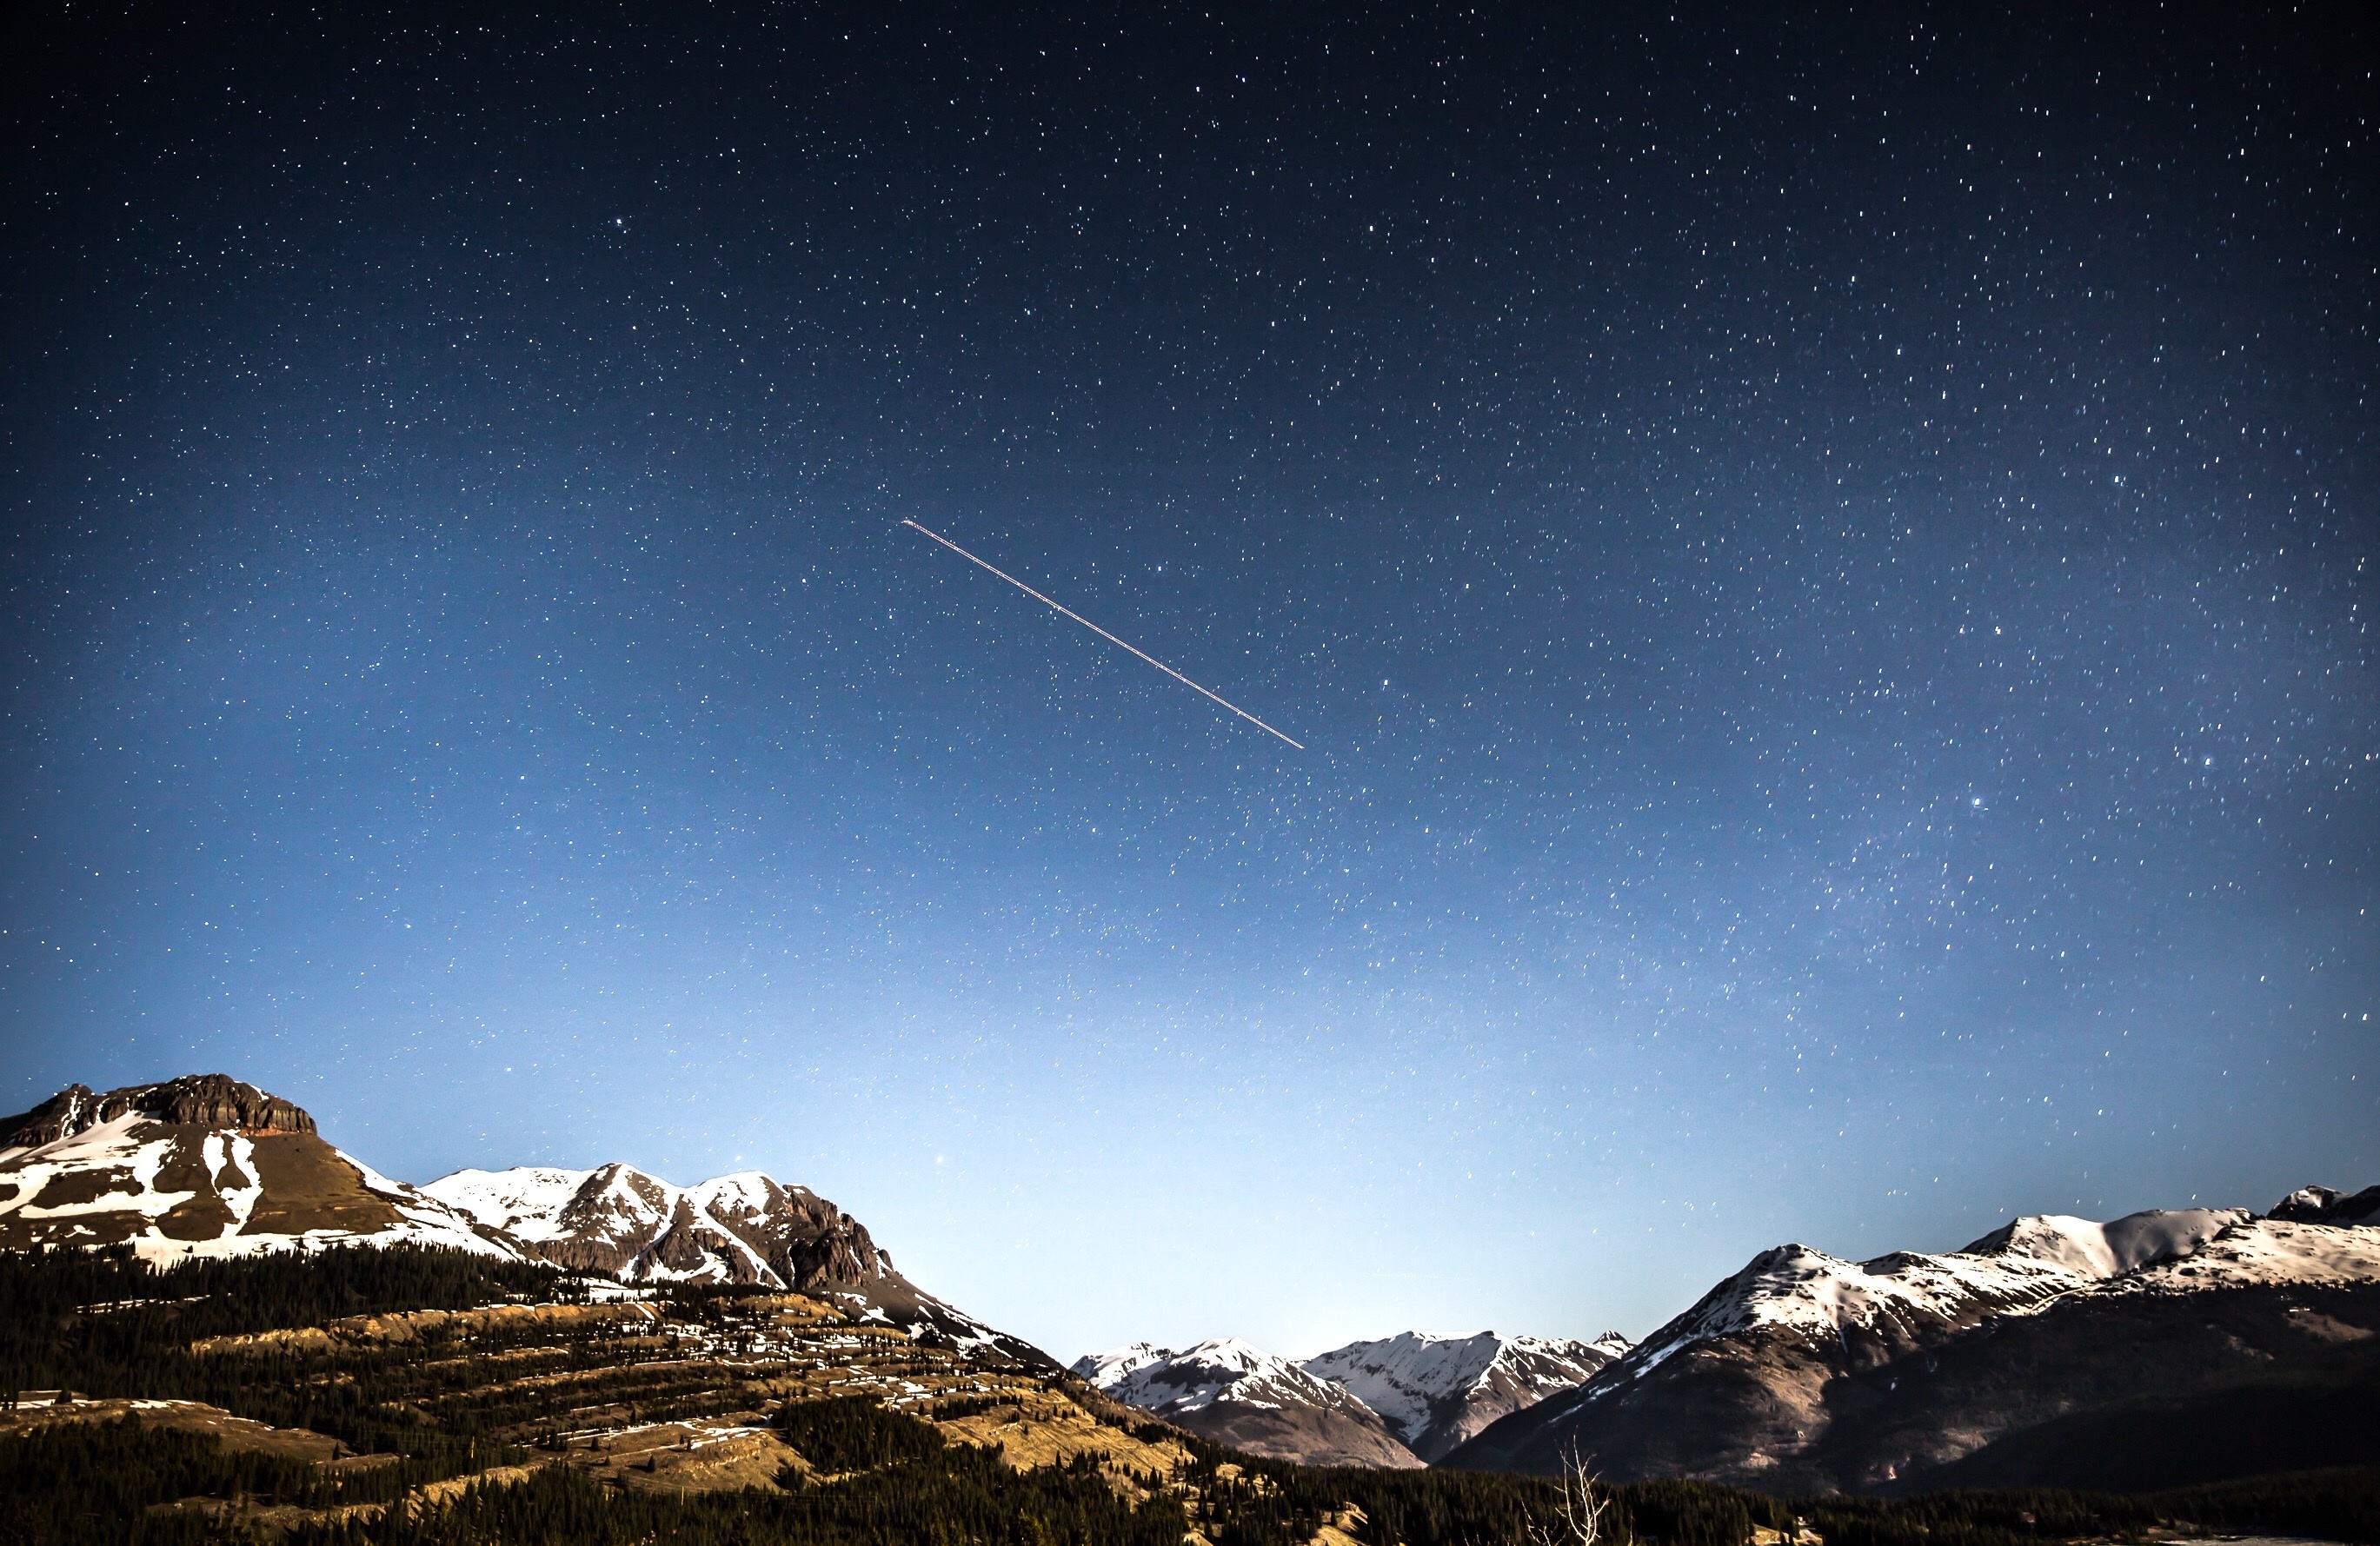
mountain, snow, sky, night, star, atmosphere, mountain range, shooting star, astronomy, astronomical object, mountainous landforms, geological phenomenon